Slovenian National Police Force

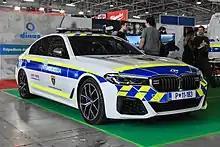
BMW M550i xDrive police car bought in 2021

In recent years, the Slovenian Police have been making an increased effort to replace the outdated car fleet with newer additions. In 2014 the Police ordered 156 Renault Mégane Grandtour police cruisers for the purposes of Schengen Area Border Control, along with 155 VW Golf Variant unmarked police cruisers. In 2015 additional orders have been placed for 14 unmarked VW Golf Variant unmarked police cars, several high-speed Provida VW passat 2,0 TDI police interceptors and 12 new VW Golf Variant marked police cruisers, for the first time featuring newly designed fluorescent-yellow reflective markings to increase visibility at night and poor weather conditions. In 2016 the Police ordered a combined number of 328 new vehicles, ranging from all-terrain 4x4 to specialised patrol unmarked cars, which are set to be chosen and delivered until the end of the year. In 2018 they also got 21 SUVs Seat Ateca.